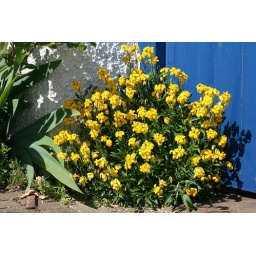
Yellow wallflowers in front of blue door at Crail